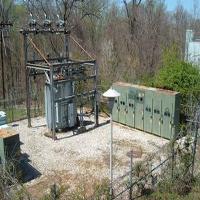
Weather: sun or clear